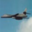
Label: airplane